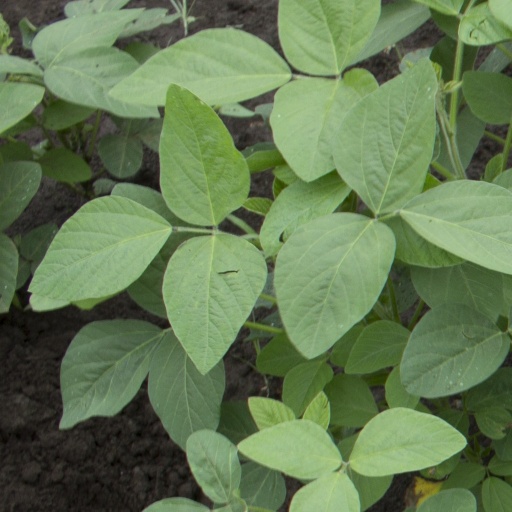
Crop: soybean